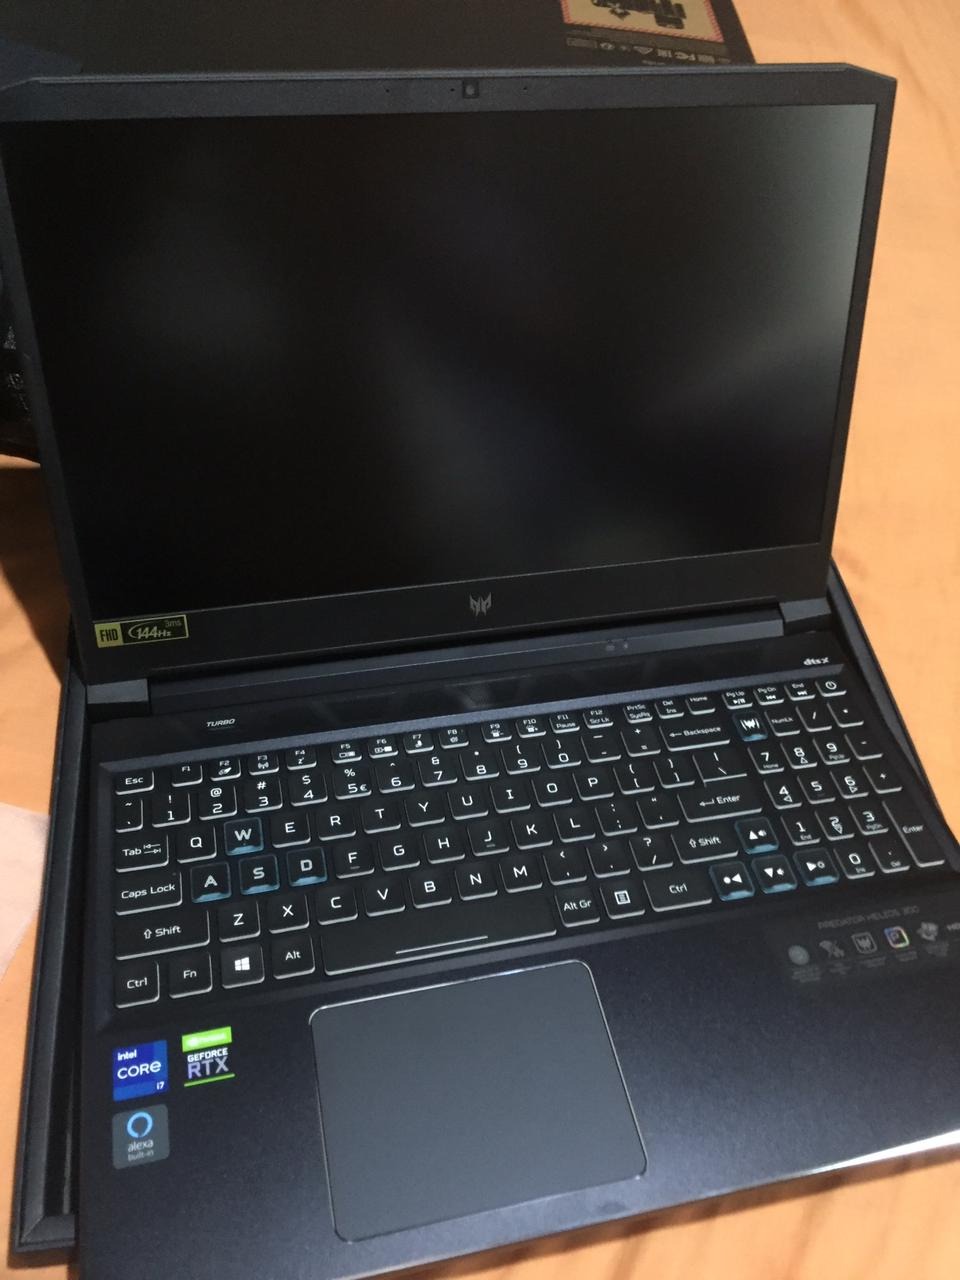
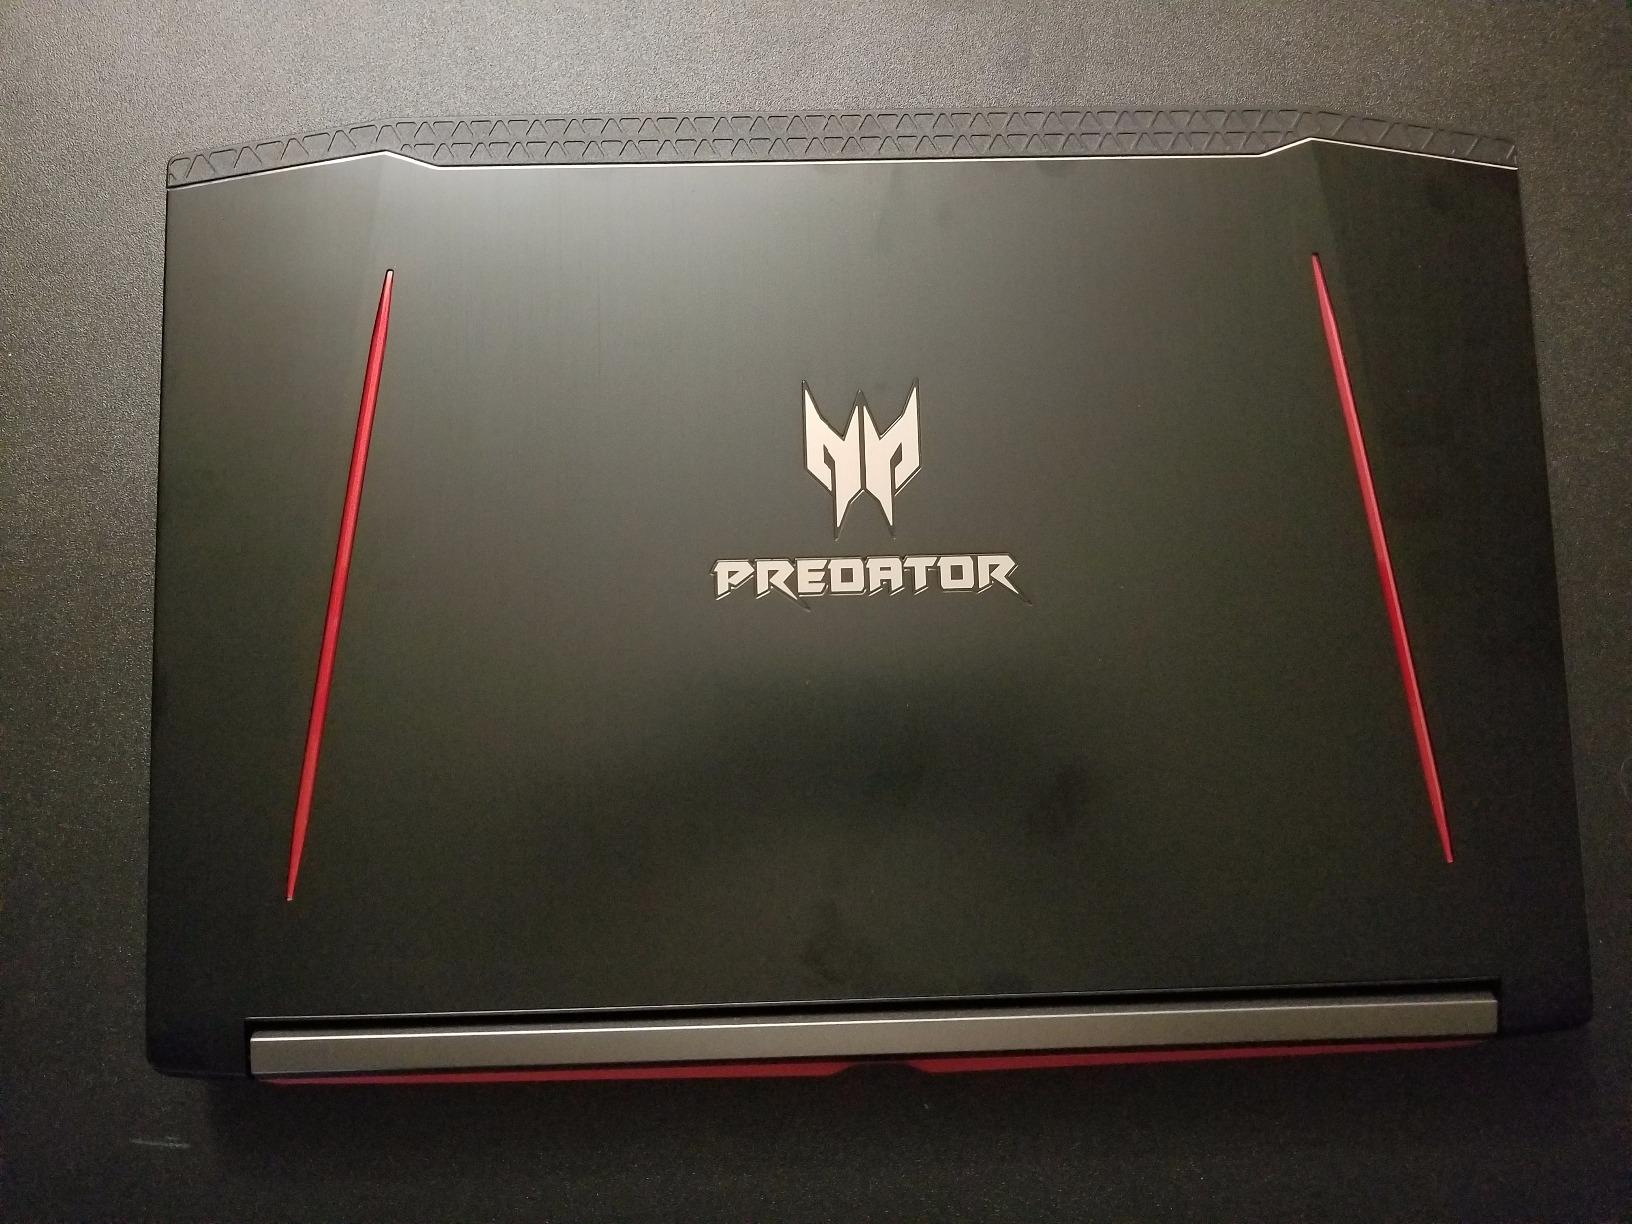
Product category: laptop
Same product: no